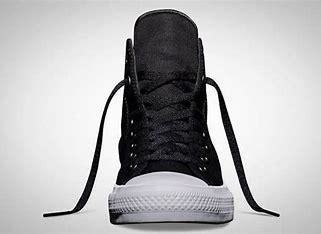
Brand: Converse
Model: Chuck Taylor All Star Ii